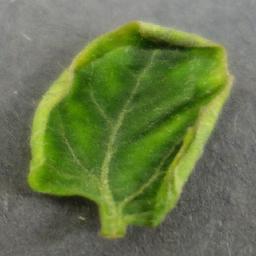
Label: Tomato___Tomato_Yellow_Leaf_Curl_Virus